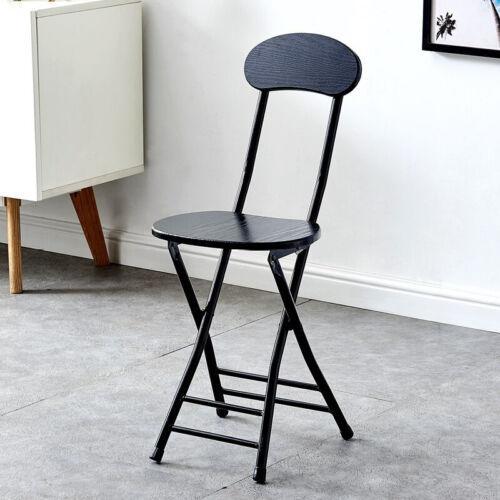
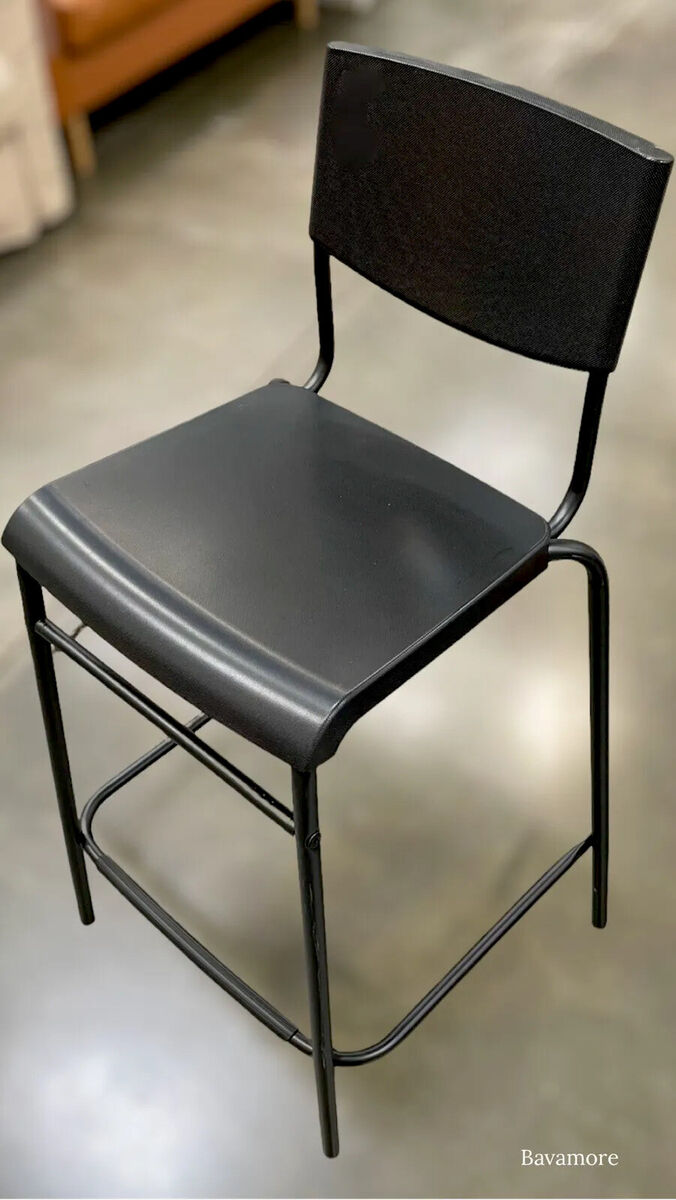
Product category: stool
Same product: no